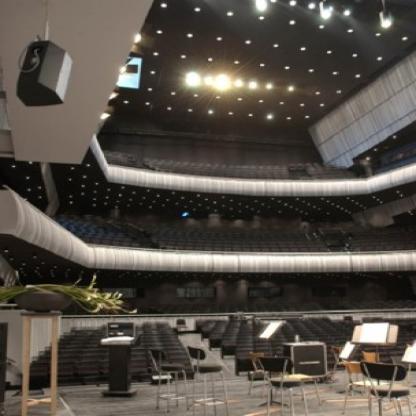
Scene: Indoor